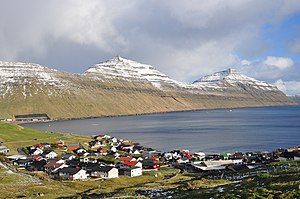
Syðrugøta / Galleri
Syðrugøta er en bygd på Eysturoy, Færøerne. Bygden ligger på sydsiden sf fjorden Gøtuvík. Ligesom nabobygderne, Gøtugjógv og Norðragøta bliver den ofte bare kaldt Gøta, og disse bygder var en kommune, Gøtu kommuna, som nu er sammenlagt med Leirvíkar kommuna til den nye kommune Eystur kommuna. Første led i navnet siger, at den er den søndre af to bygder. Omkring 1860 kom en ny bygd,